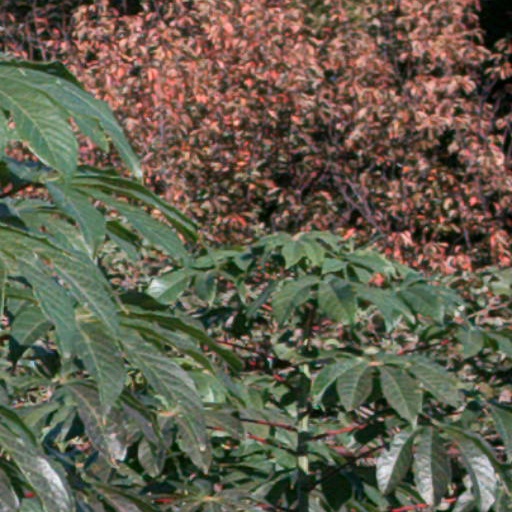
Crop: cassava